List of Marvel 1602 characters

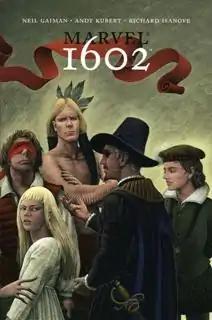
Cover to "1602" #8 (April 2004), featuring from left to right: Matthew Murdoch, Virginia Dare, Rojhaz, Sir Nicholas Fury, and "John" Grey. The scene was based on a famous sketch of the men involved in the Gunpowder Plot of 1605 against King James.

Marvel 1602 is an eight-issue comic book limited series published in 2003 by Marvel Comics. The limited series was written by Neil Gaiman, penciled by Andy Kubert, and digitally painted by Richard Isanove; Scott McKowen illustrated the distinctive scratchboard covers.